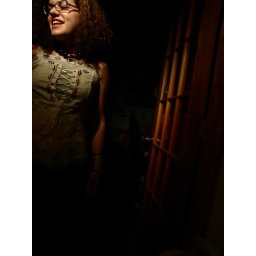
girl jumping near window